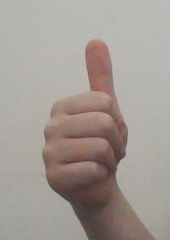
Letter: aleff